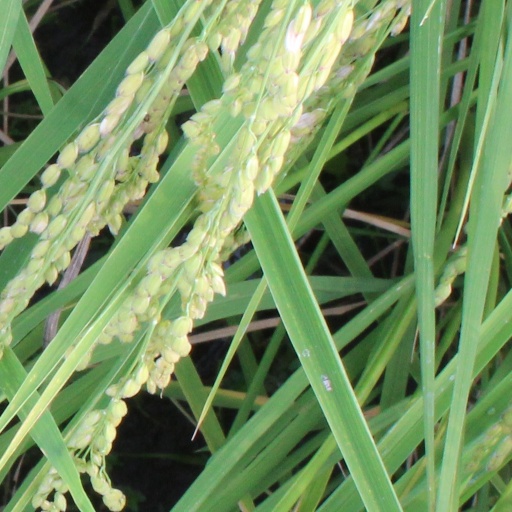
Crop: rice